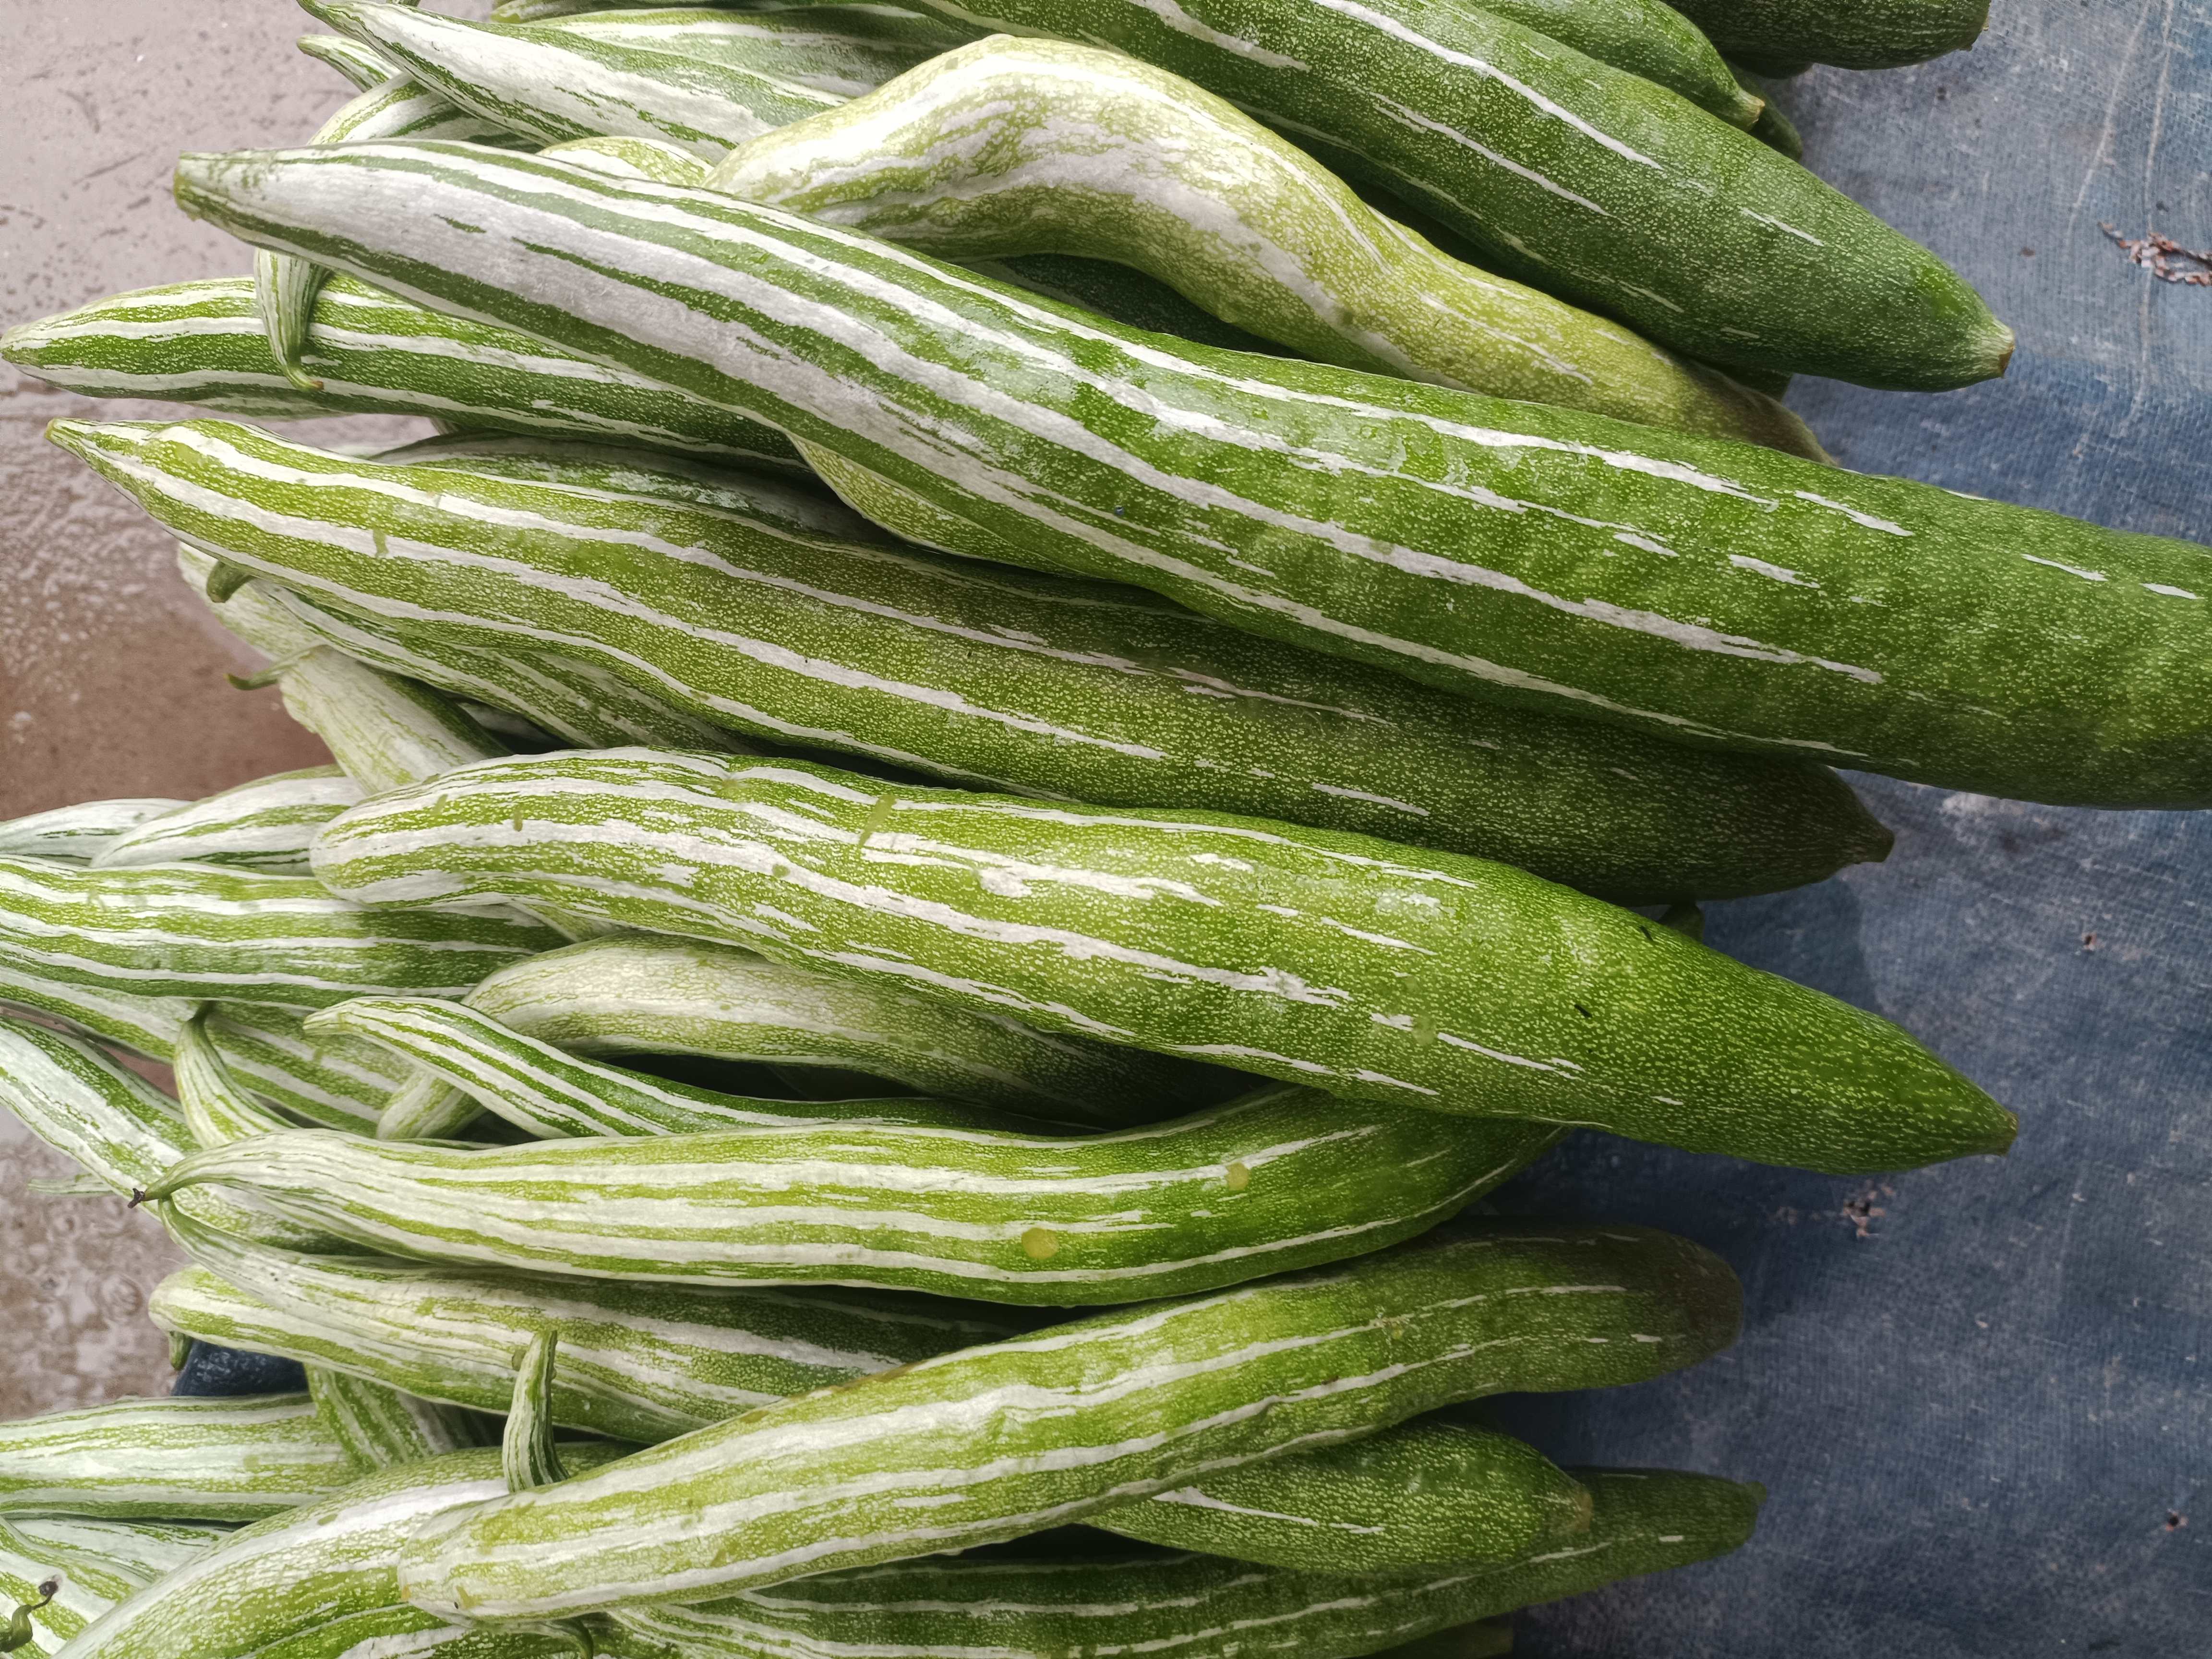
Label: Trichosanthes cucumerina